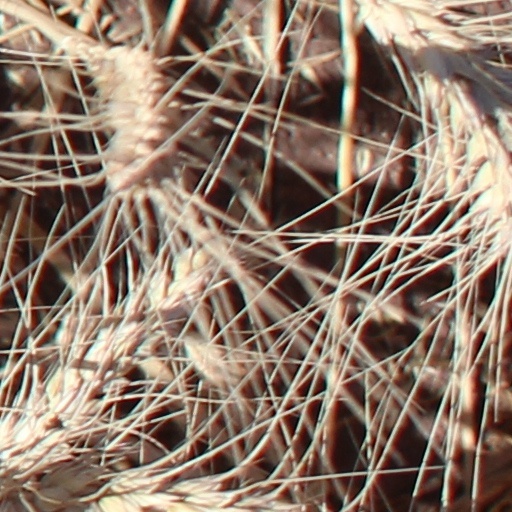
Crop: wheat